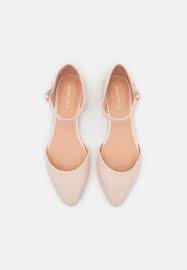
Label: Ballet Flat